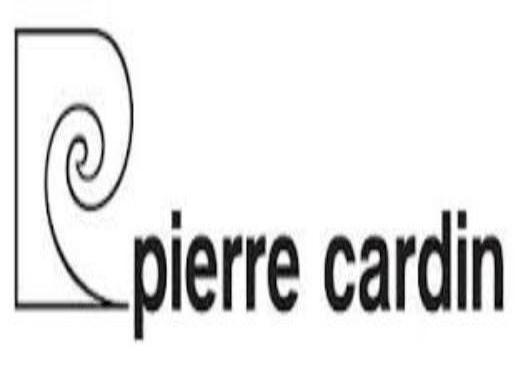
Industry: Clothes